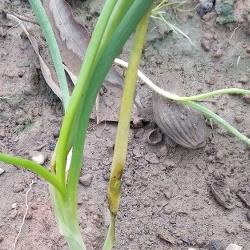
Crop: Onion
Condition: fusarium-d